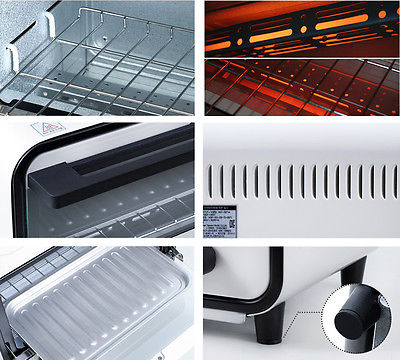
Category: toaster